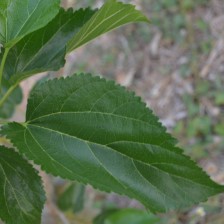
Variety: ChiangMaiBuriram60